Fried chicken restaurant

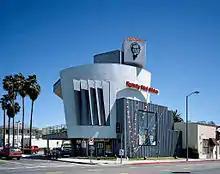
A Kentucky Fried Chicken outlet in Los Angeles, opened in 1990

A fried chicken restaurant is a fast food restaurant that serves (mainly) fried chicken—usually chunks of chicken, battered or breaded and deep-fried.